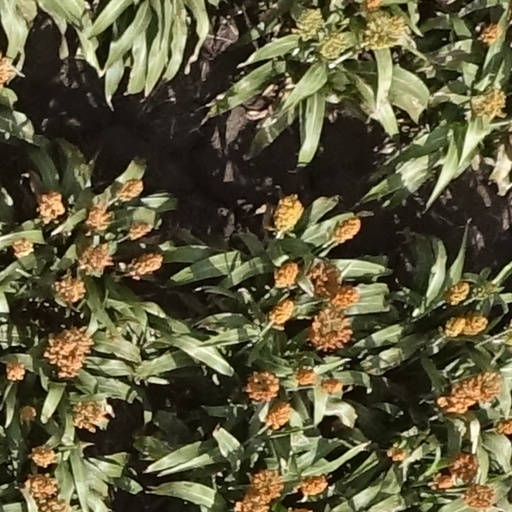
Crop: sorghum